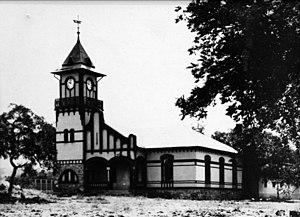
Cet article recense les monuments protégés au titre de monument national de Namibie. La Namibie compte 125 sites et monuments protégés ; 3 monuments ont été déprotégés.